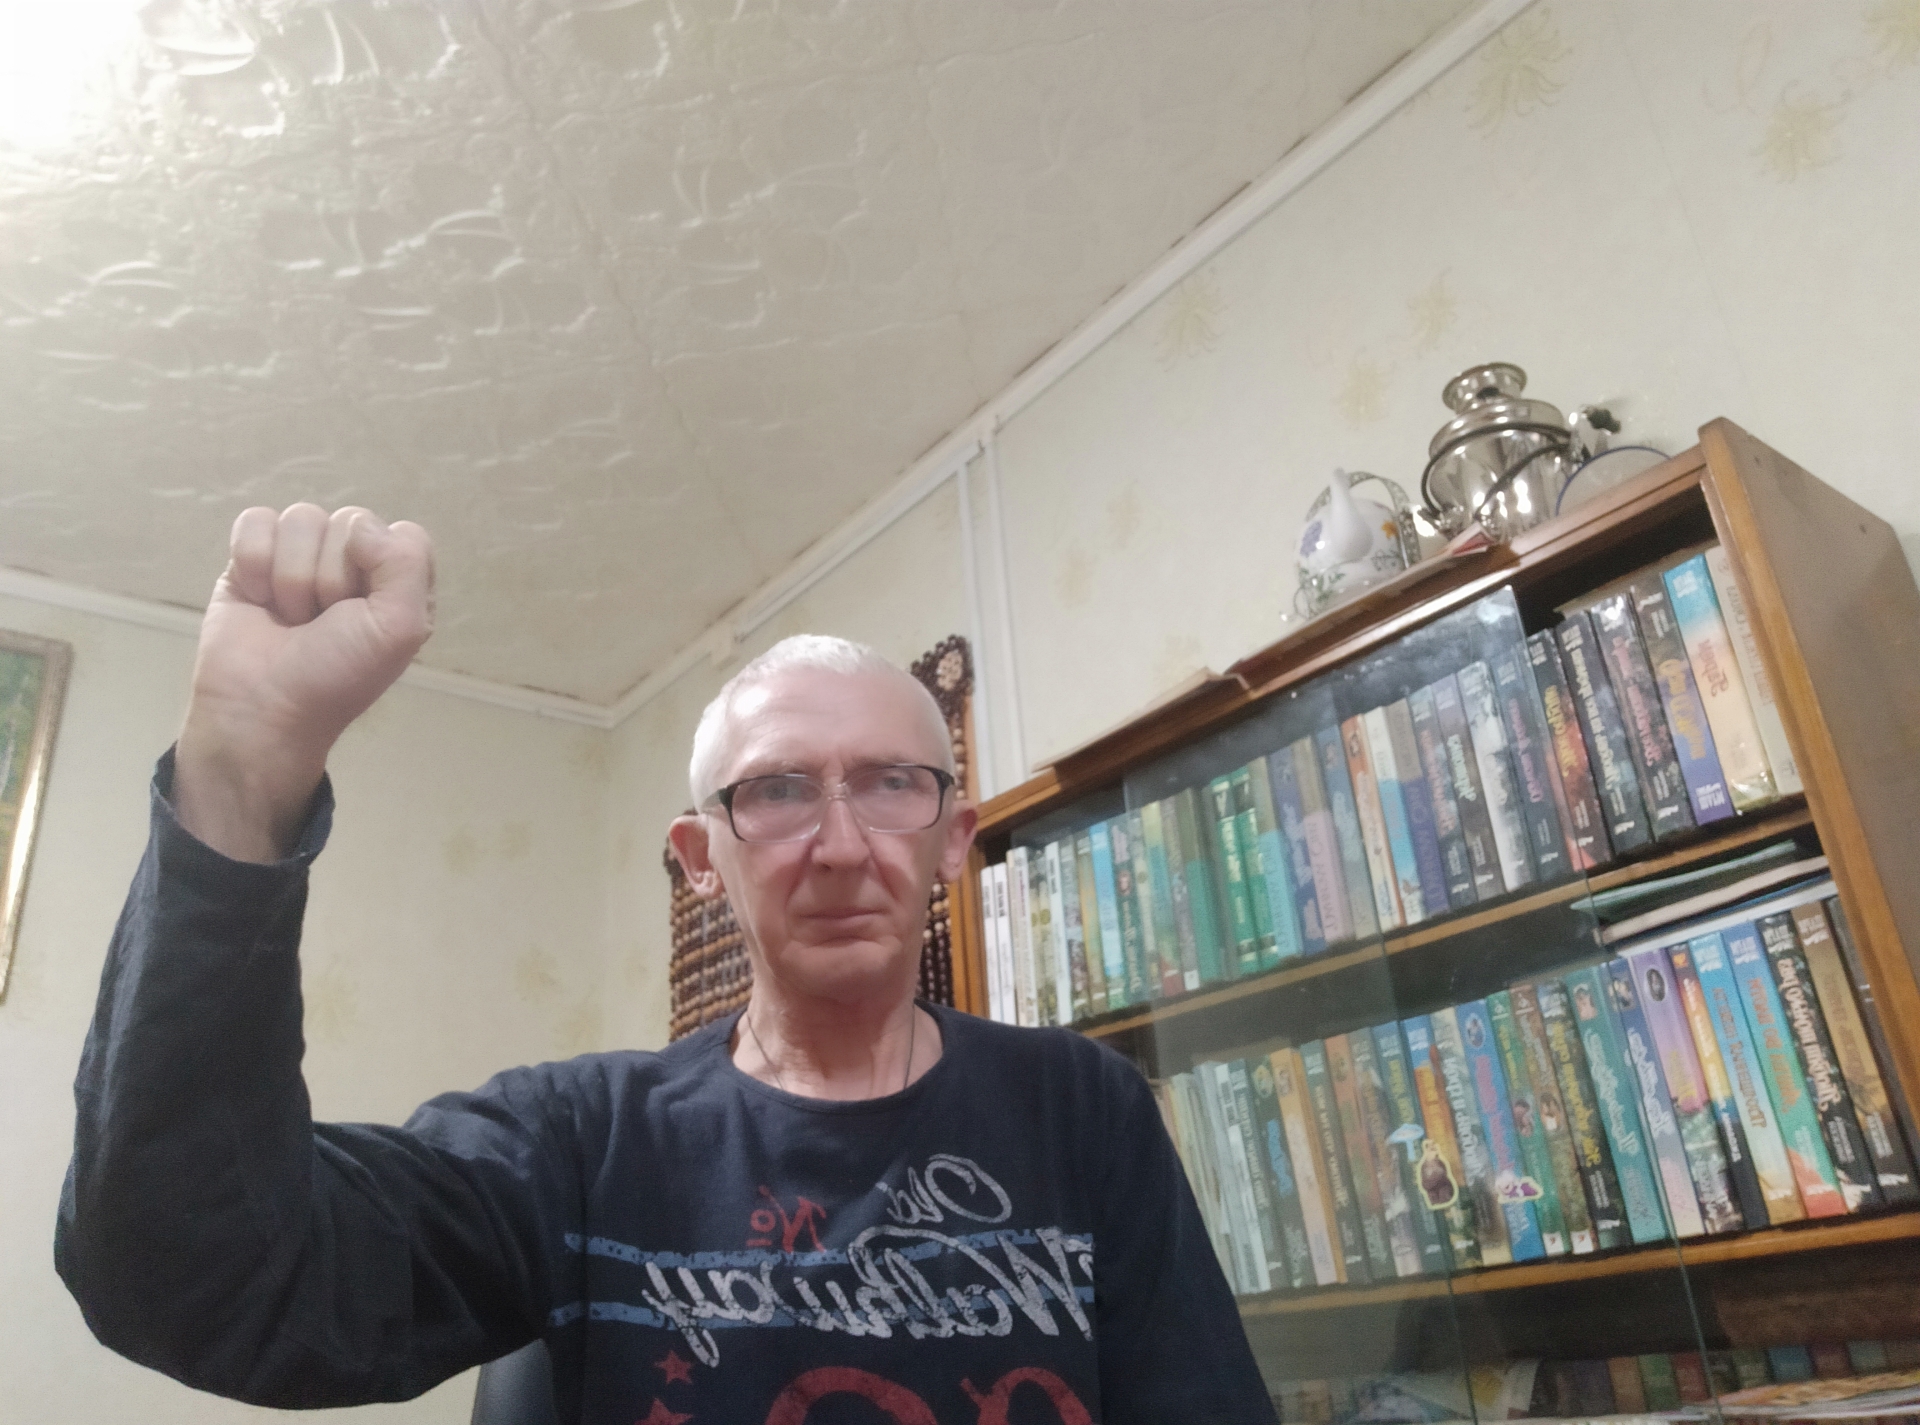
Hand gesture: fist